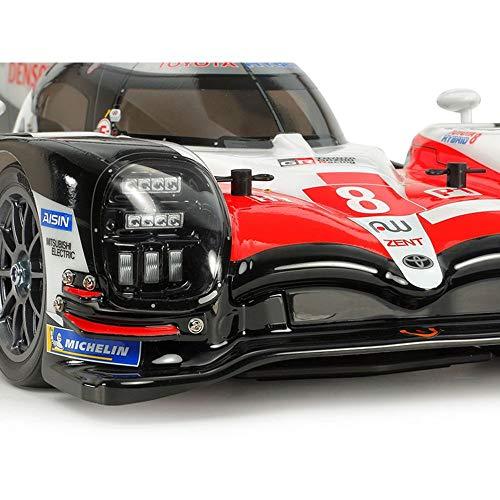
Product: Tamiya America, Inc 1/10 Toyota Gazoo Racing TS050 Kit (F103GT), TAM58665
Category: Toys & Games | Hobbies | Models & Model Kits | Model Kits
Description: Tamiya America, Inc 1/10 Toyota Gazoo Racing TS050 Kit F103GT, TAM58665.
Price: $234.00
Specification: ProductDimensions:19.1x9.1x6inches|ItemWeight:3.5pounds|ShippingWeight:3.62pounds(Viewshippingratesandpolicies)|ASIN:B07KK9W4R7|Itemmodelnumber:TAM58665|Manufacturerrecommendedage:16-16years